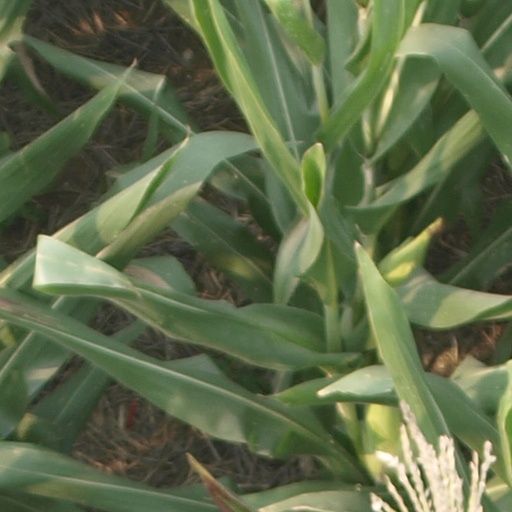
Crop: maize; corn